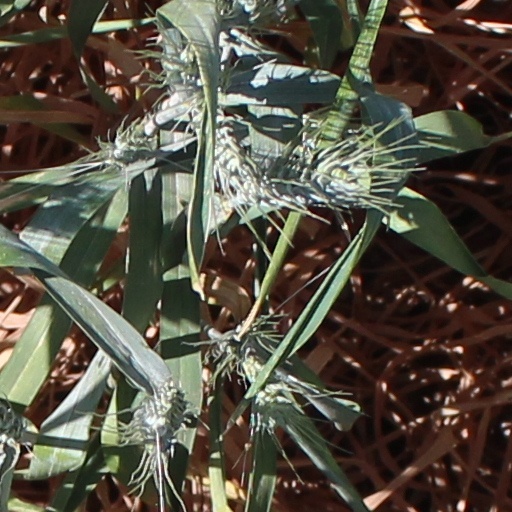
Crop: wheat